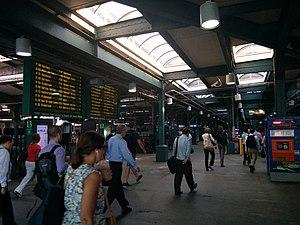
Hoboken Terminal est une importante plateforme de correspondance de transport collectif ferroviaire, fluvial et routier du Grand New York, située dans la ville d'Hoboken, dans le comté de Hudson de l'État du New Jersey aux États-Unis. Elle est établie sur la rive occidentale du fleuve Hudson face à Manhattan. Chaque jour, plus de cinquante mille usagers transitent par le terminal, en faisant la gare ferroviaire la plus fréquentée du New Jersey et la seconde infrastructure de transport la plus utilisée dans cet État, après l'aéroport international de Newark-Liberty.